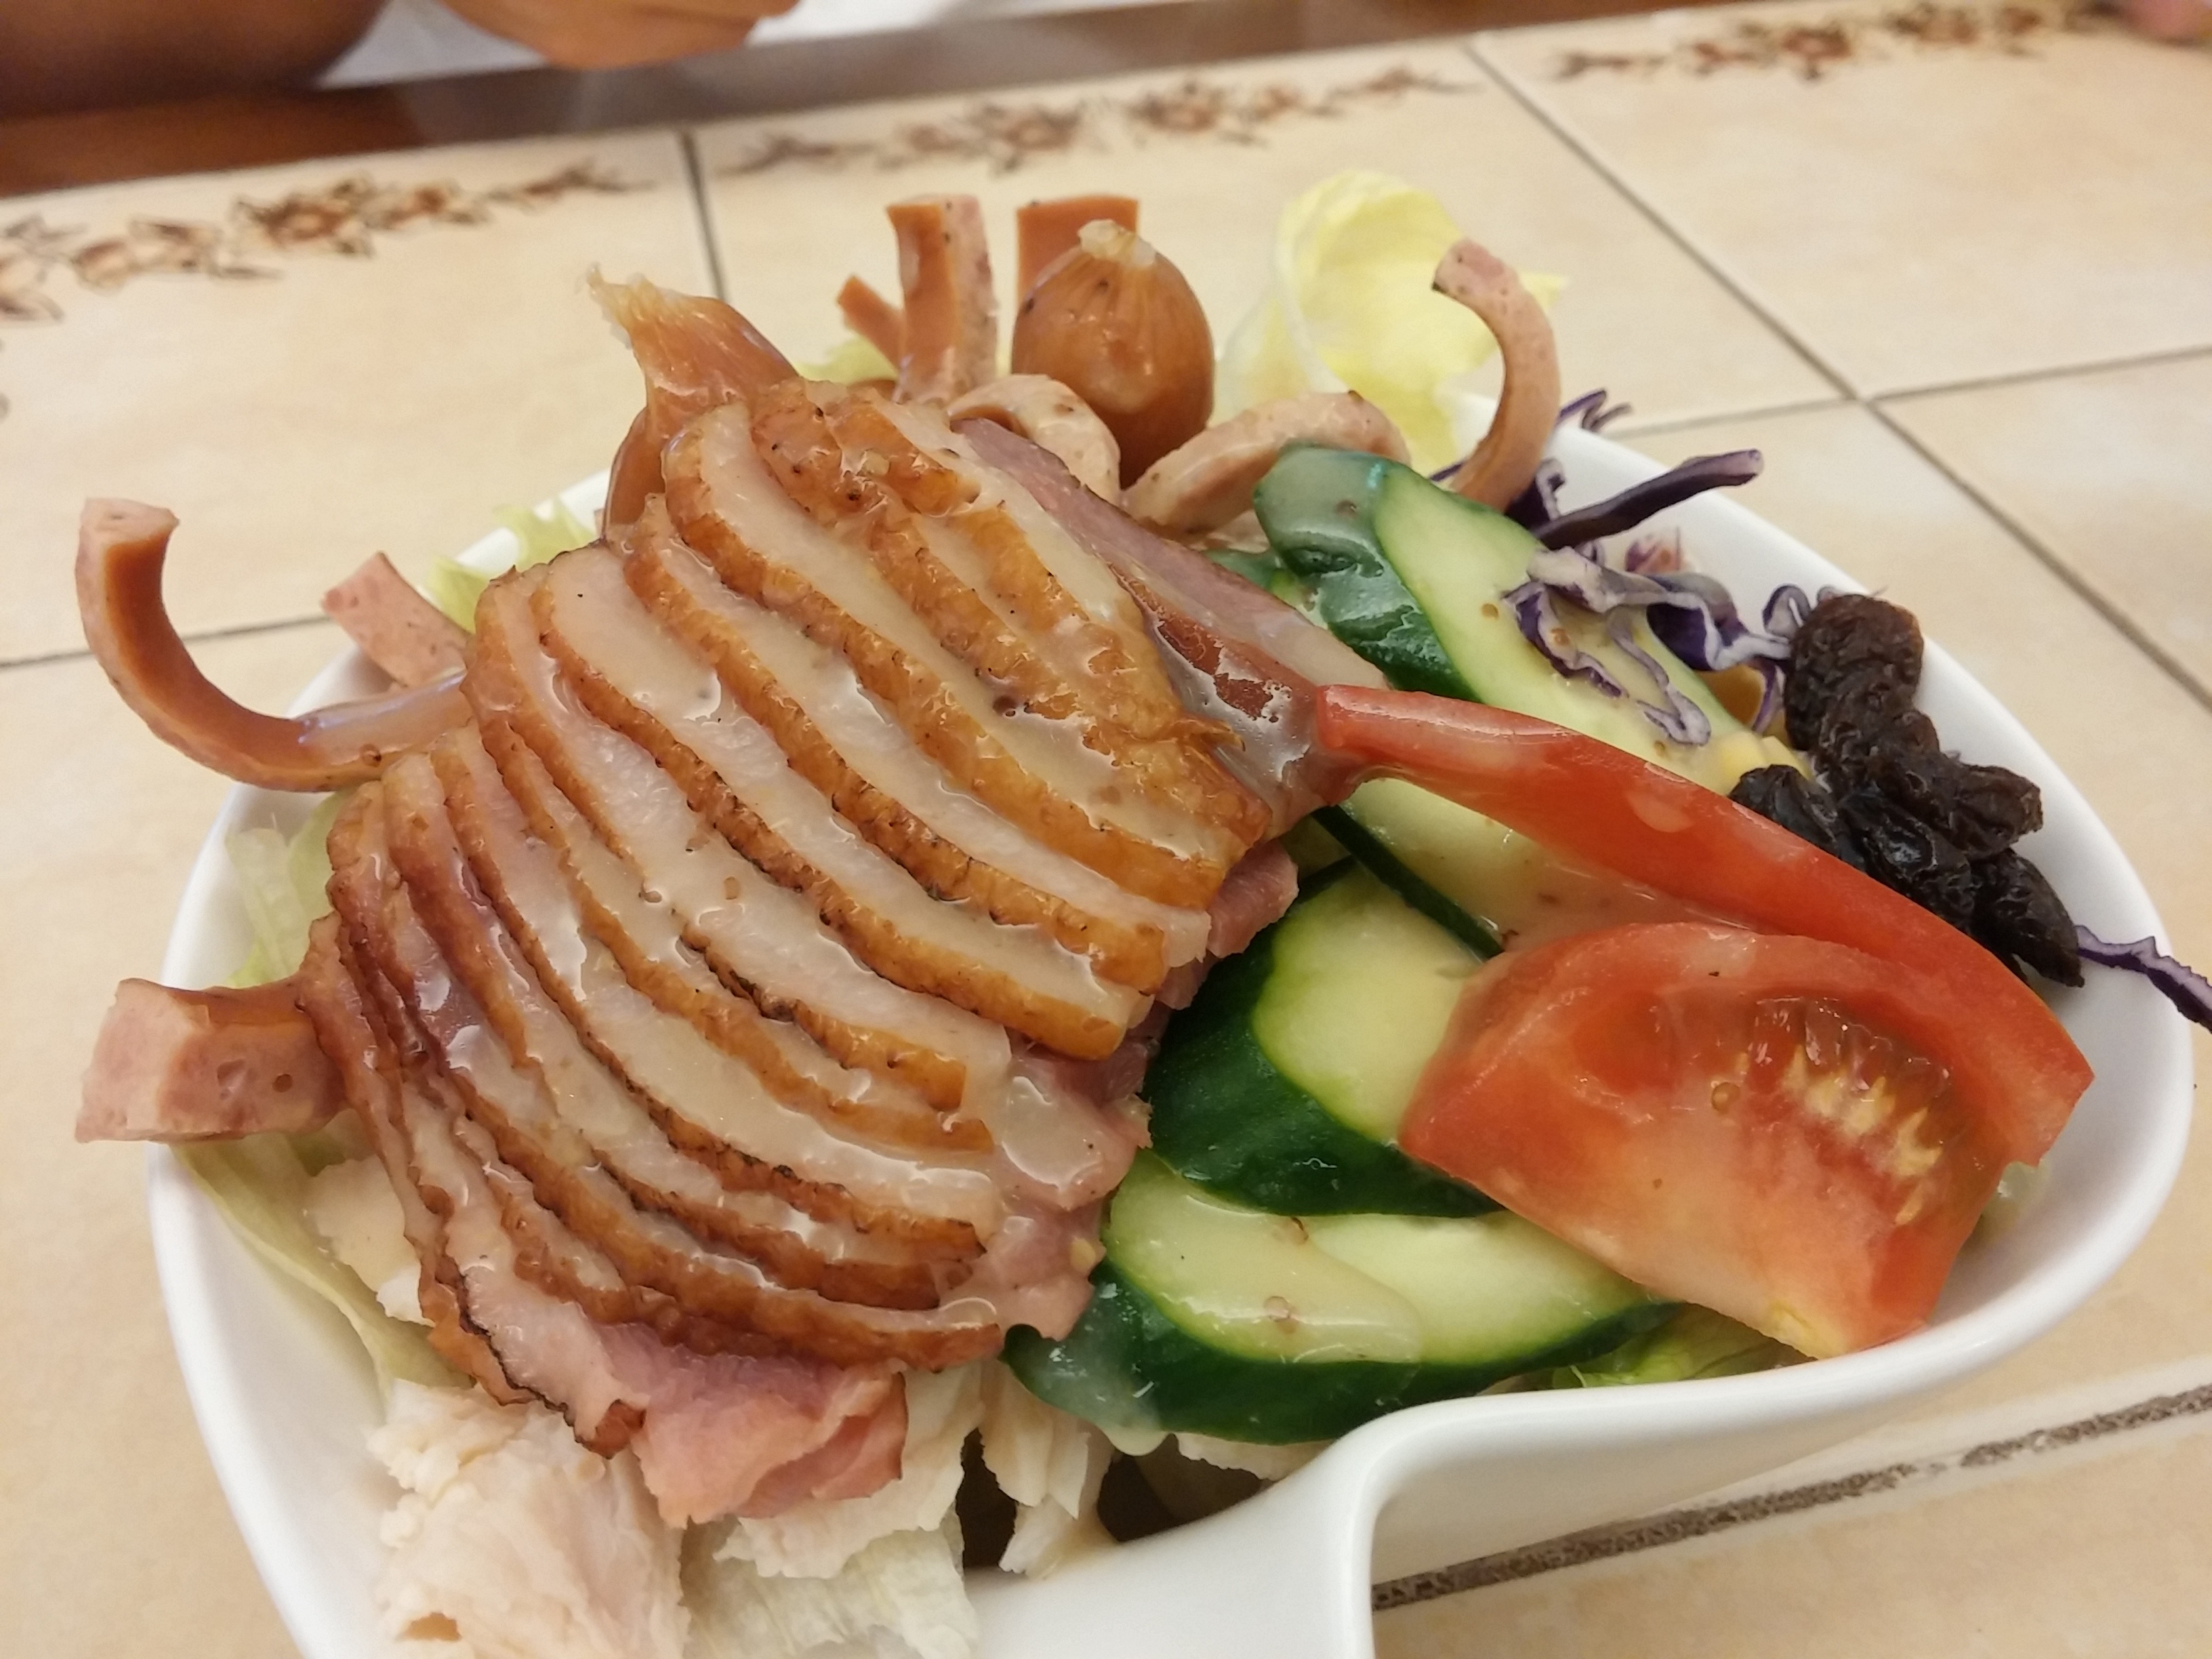
dish, meal, food, salad, produce, fish, meat, lunch, cuisine, asian food, appetizer, hors d oeuvre